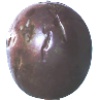
Label: images